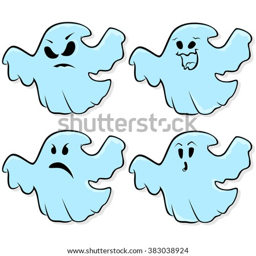
angry , funny , sad and astonished flying ghosts isolated on a white background , cartoon illustration